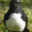
Label: bird